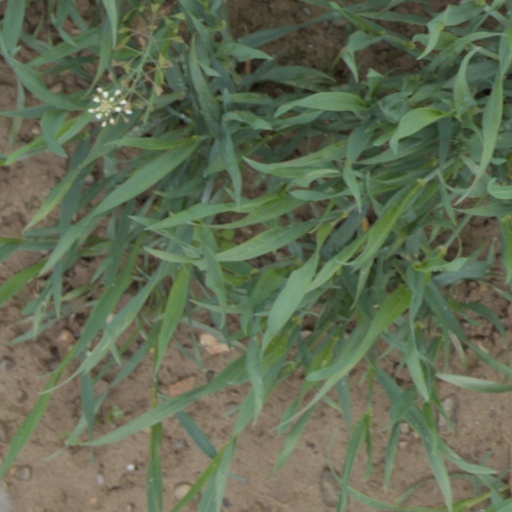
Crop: wheat